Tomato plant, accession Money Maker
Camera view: horizontal (90 deg, fisheye); turntable rotation: 180 degrees
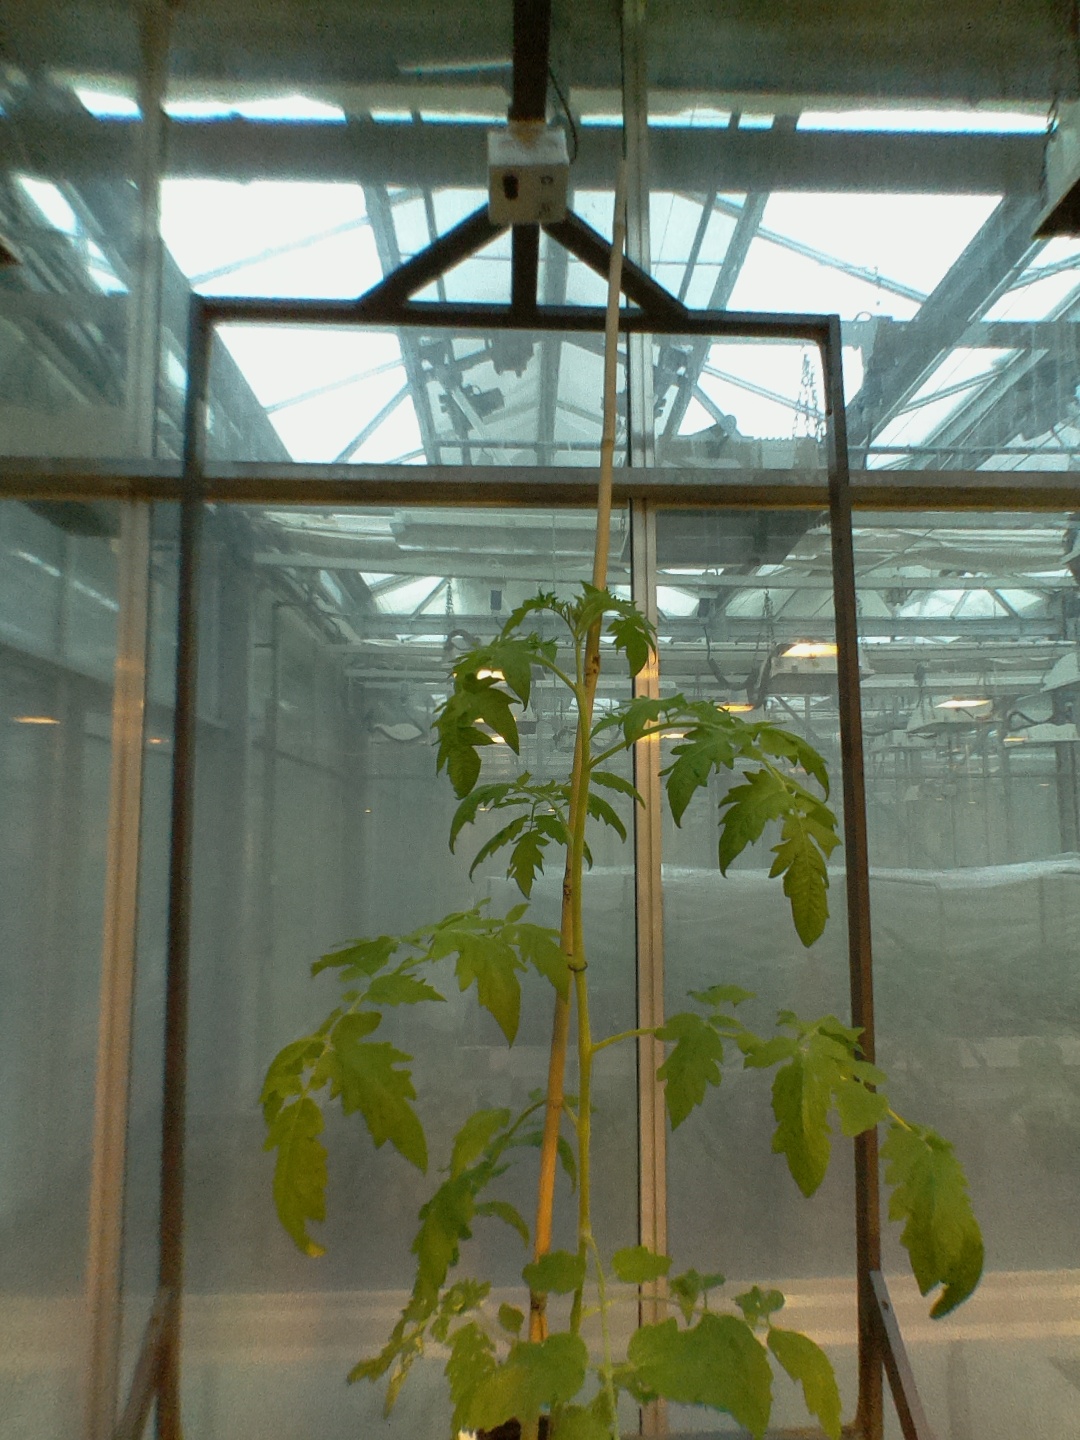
BBCH growth stage 15: 10 of true leaves visible